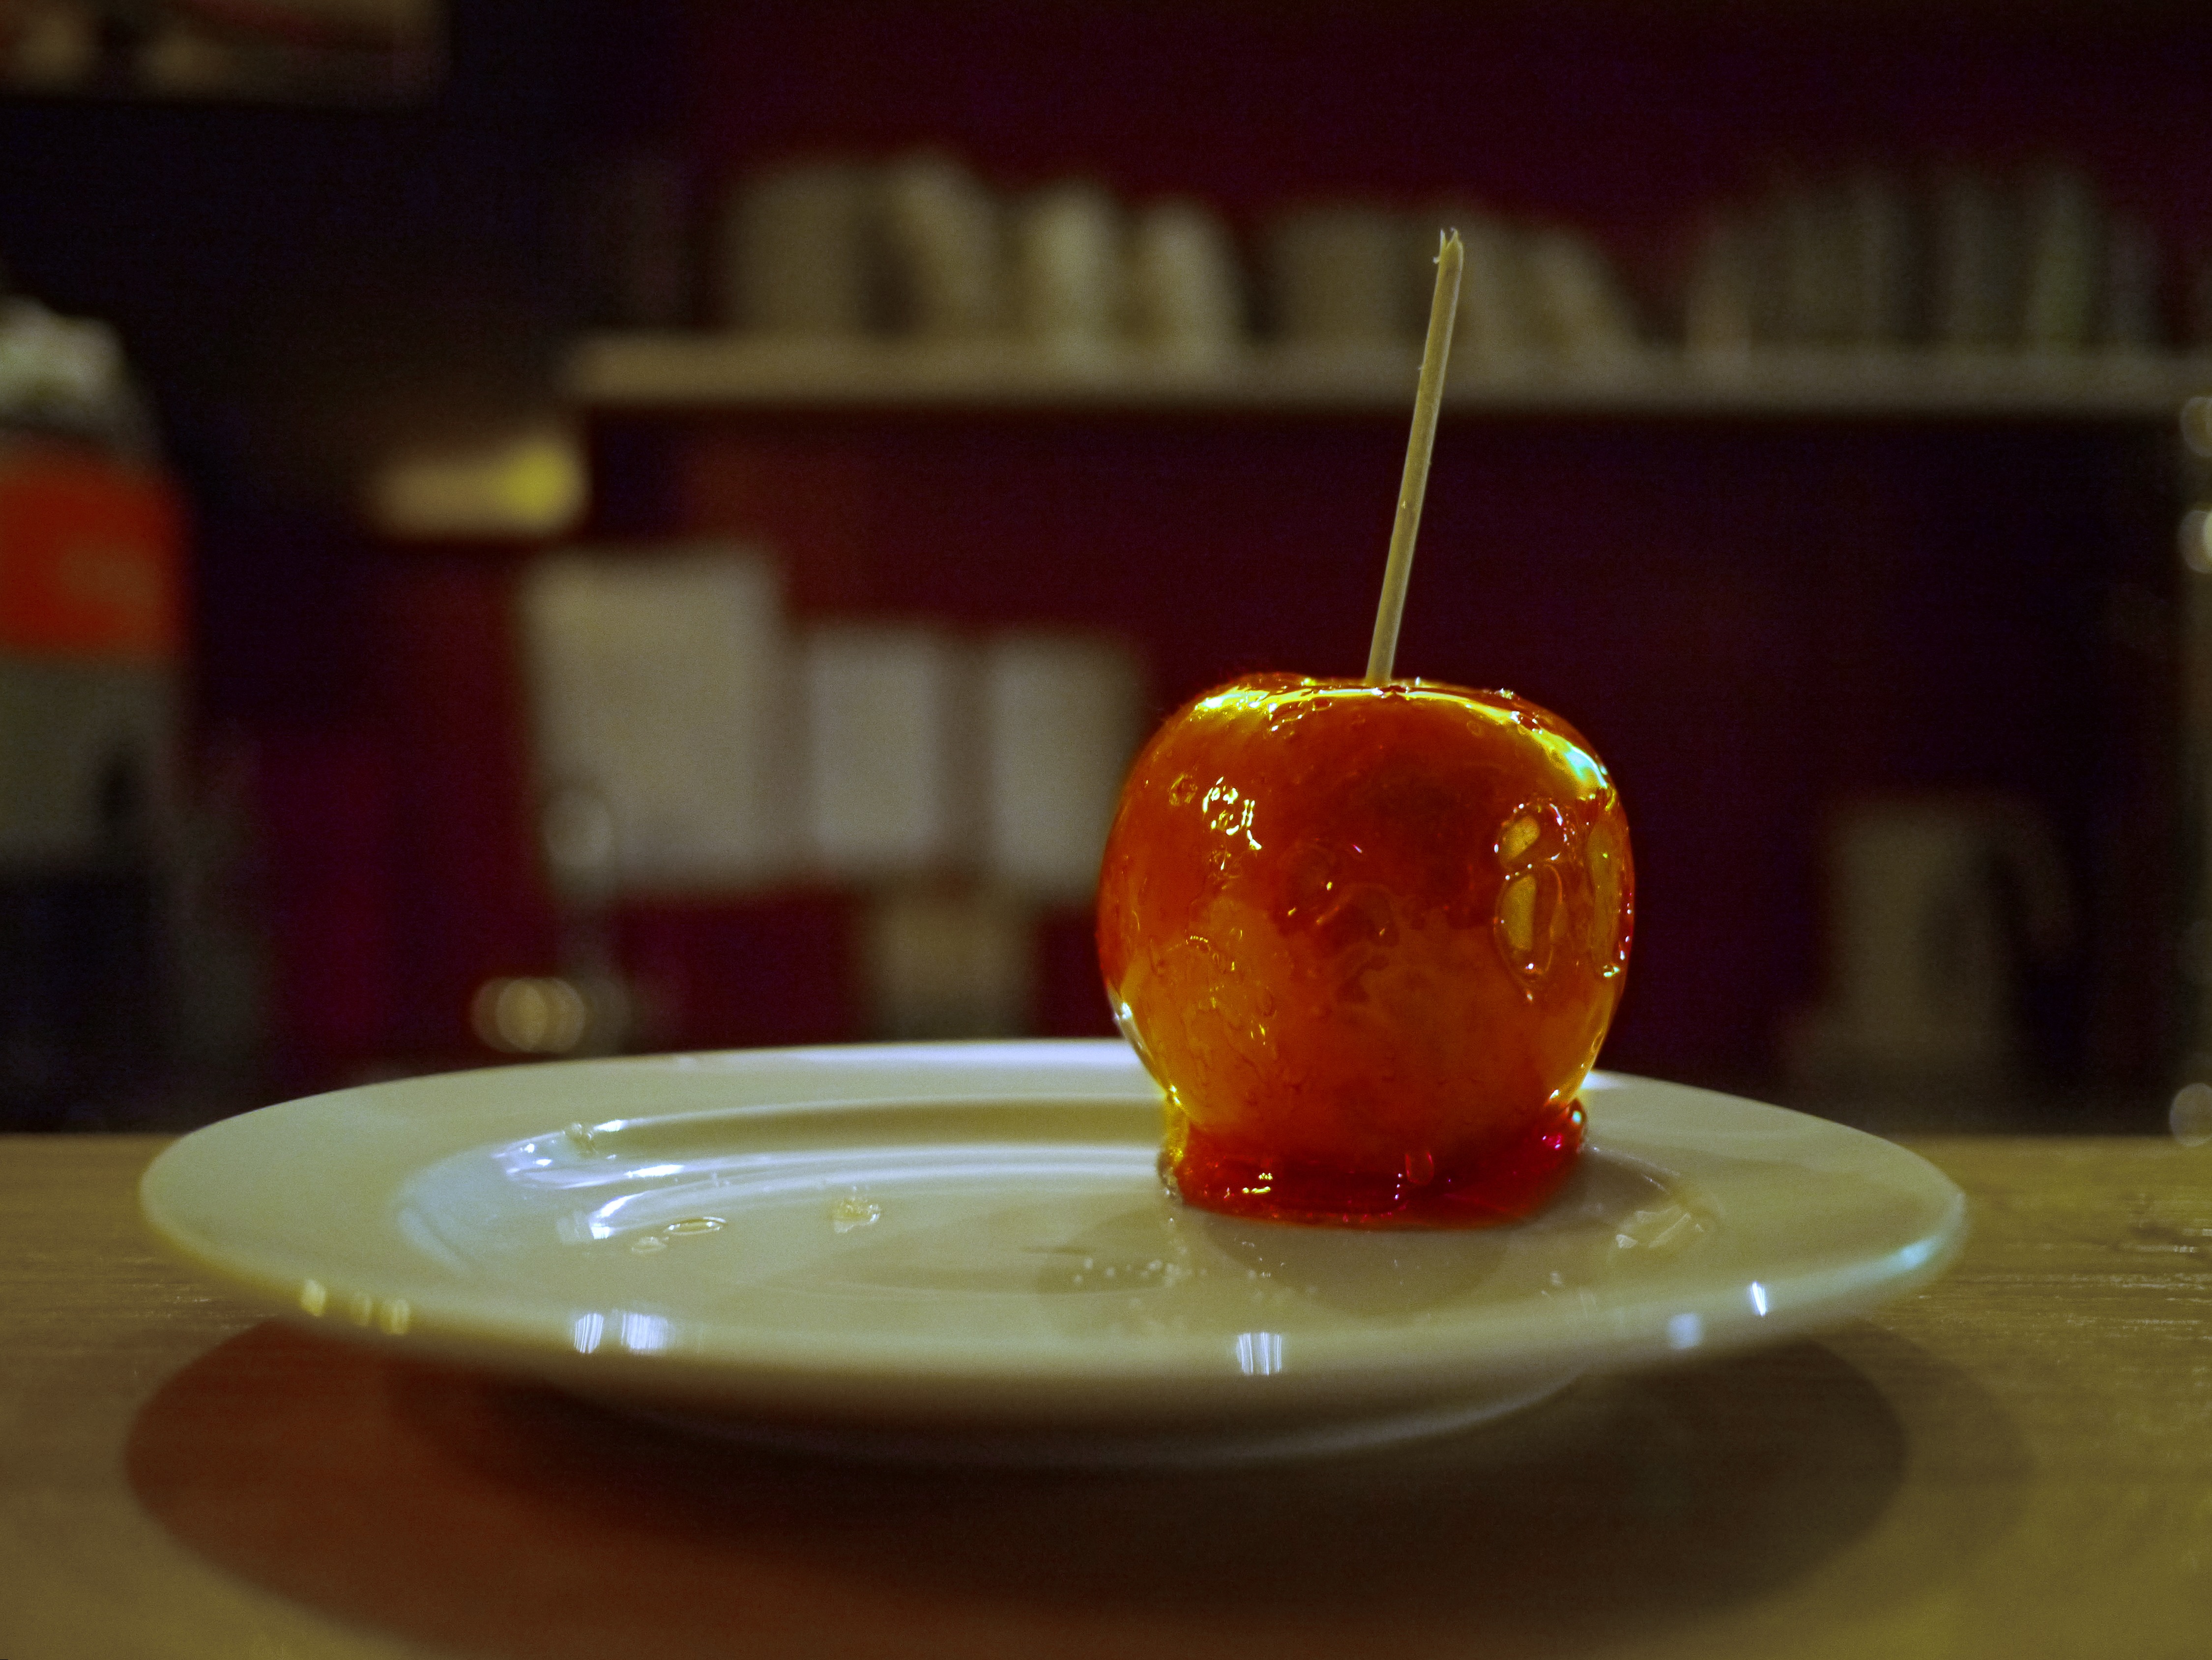
apple, plant, fruit, flower, food, red, produce, drink, christmas, caramel, advent, christmas market, liqueur, sweetness, grown, macro photography, flavor, flowering plant, rose family, land plant, caramel apple